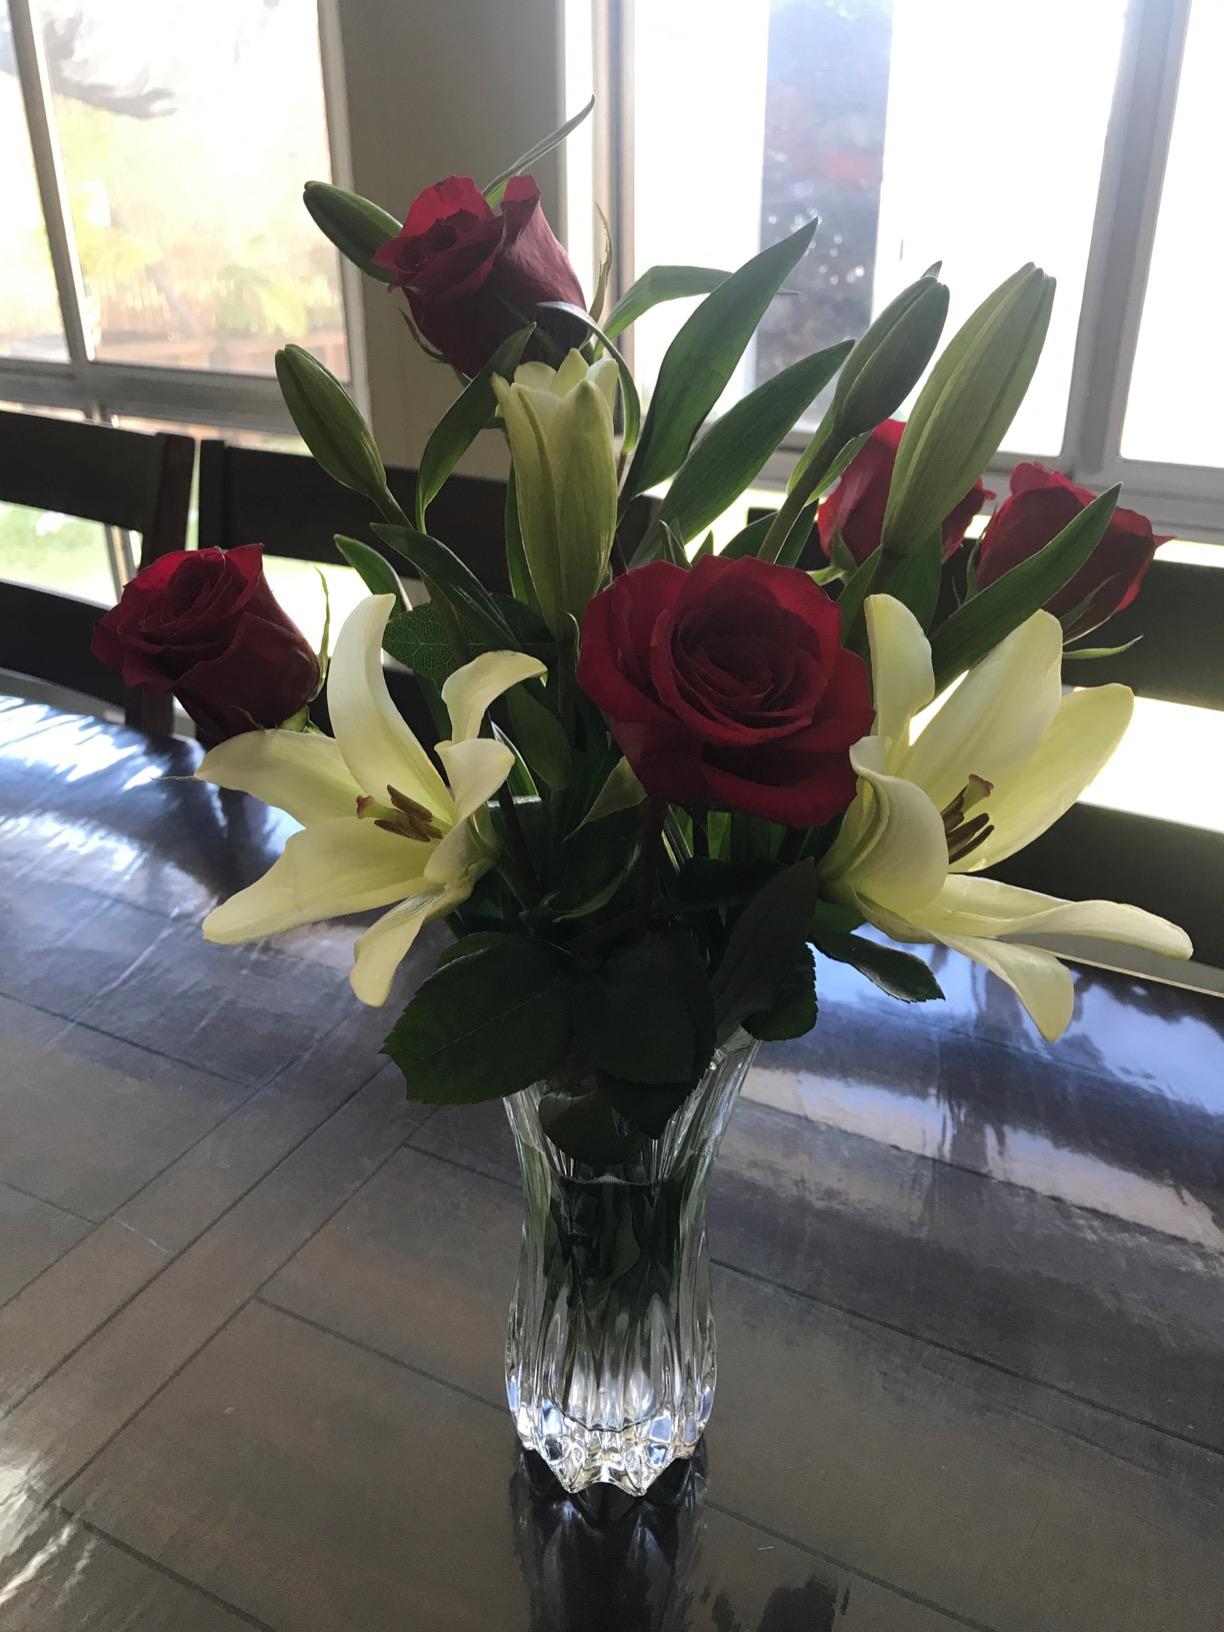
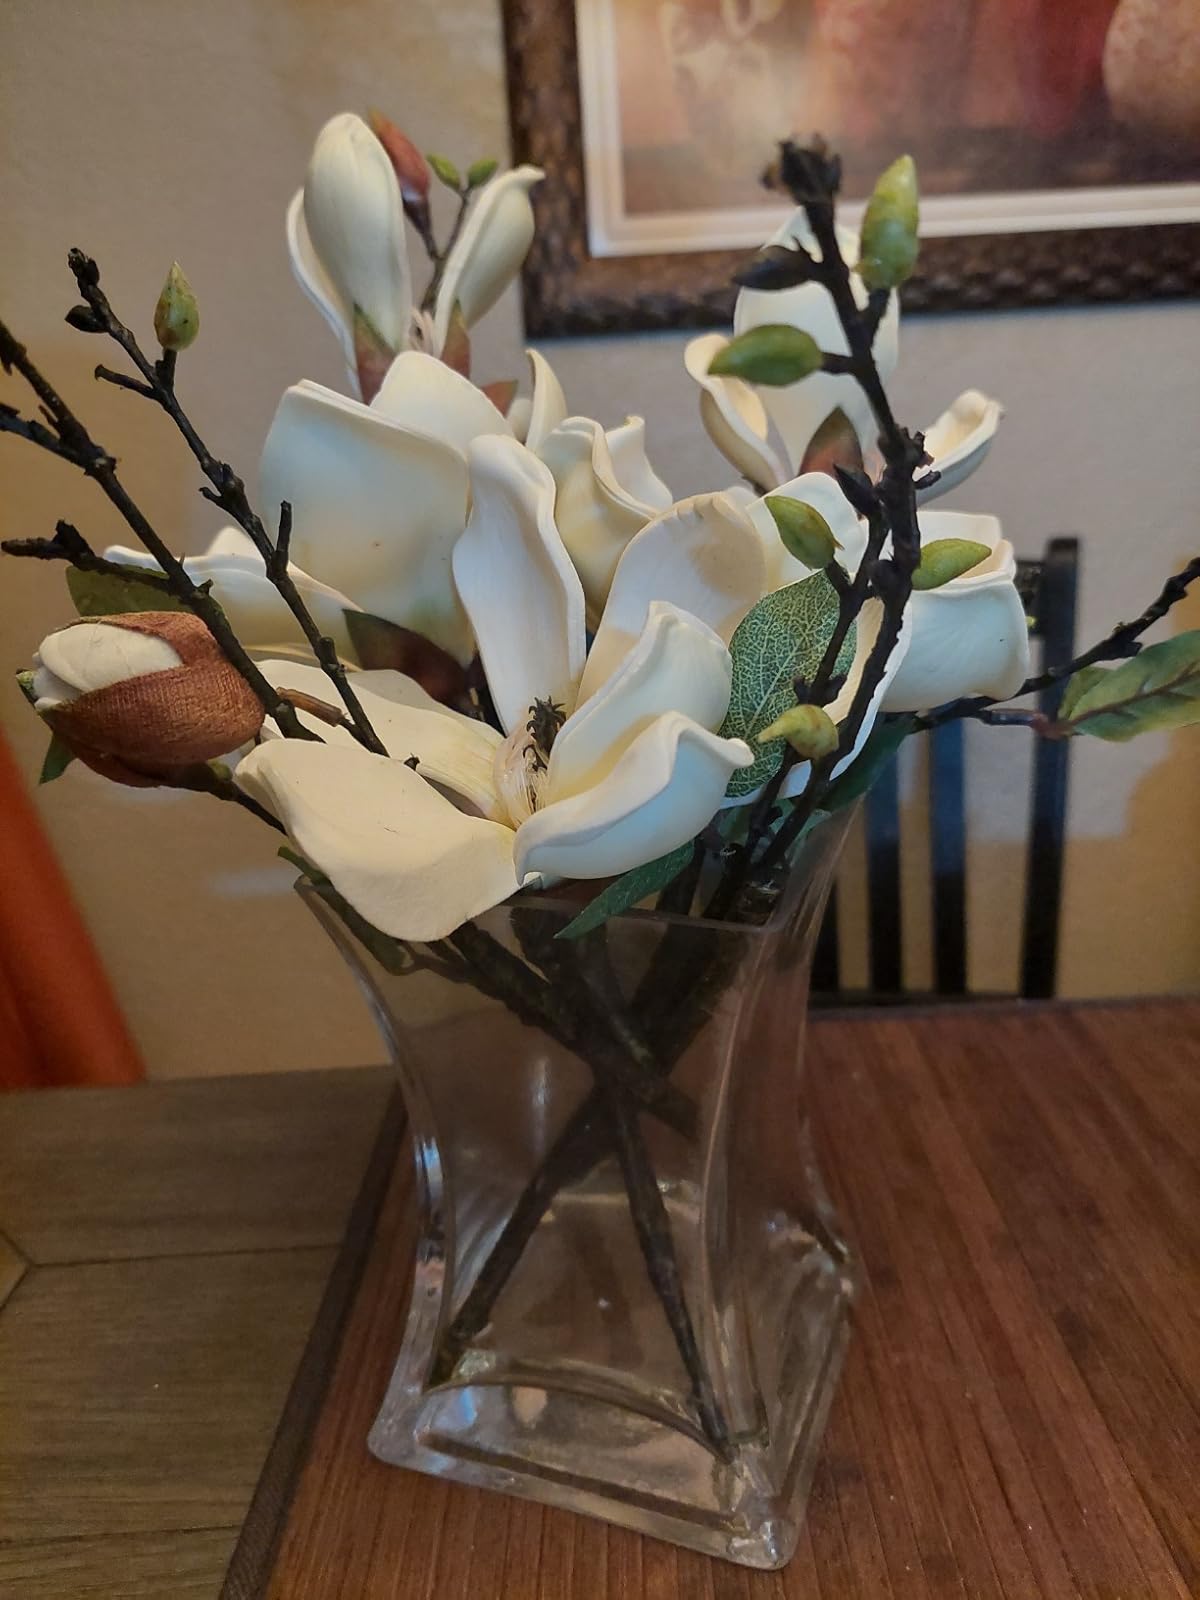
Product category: vase
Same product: no